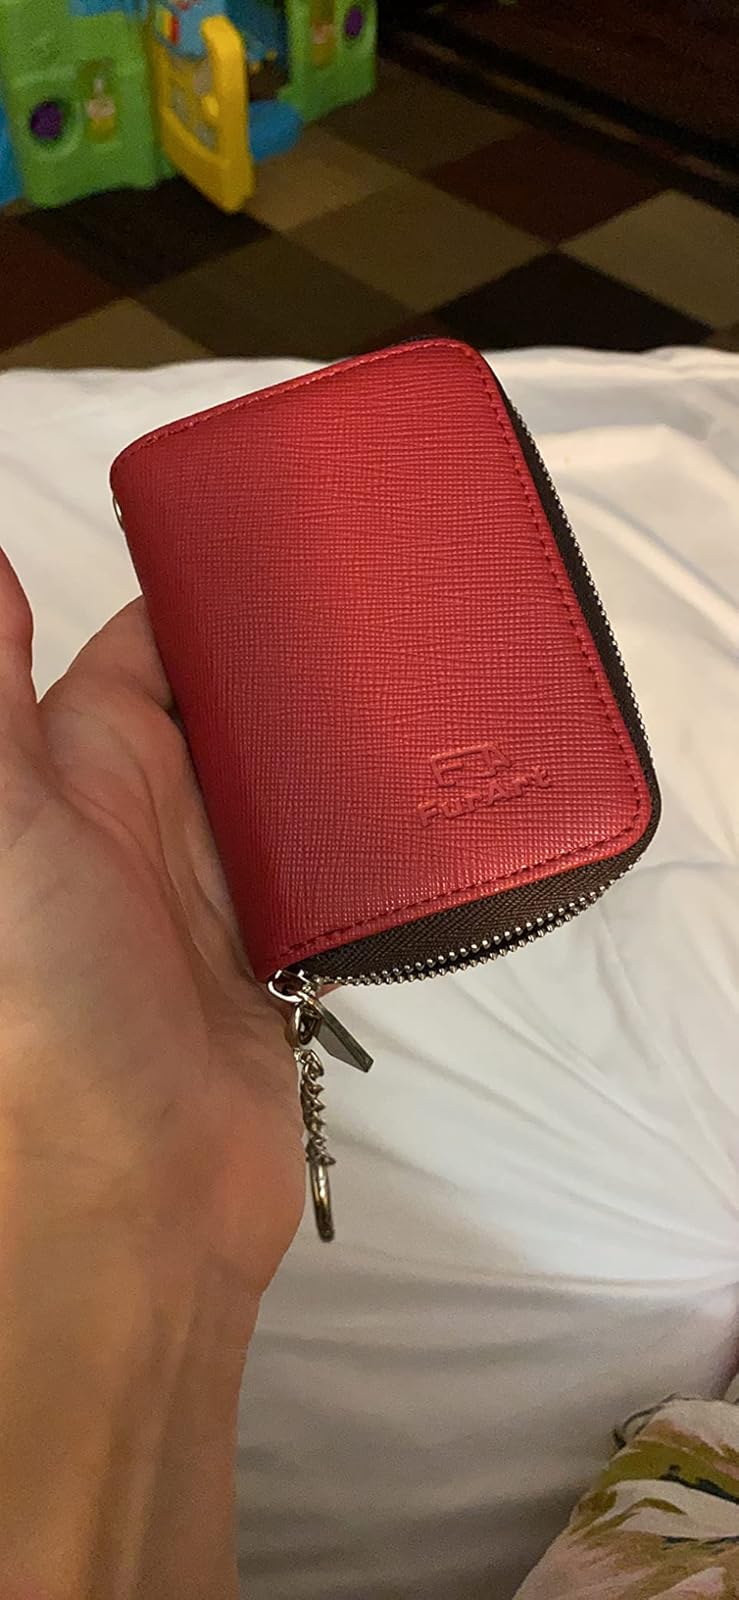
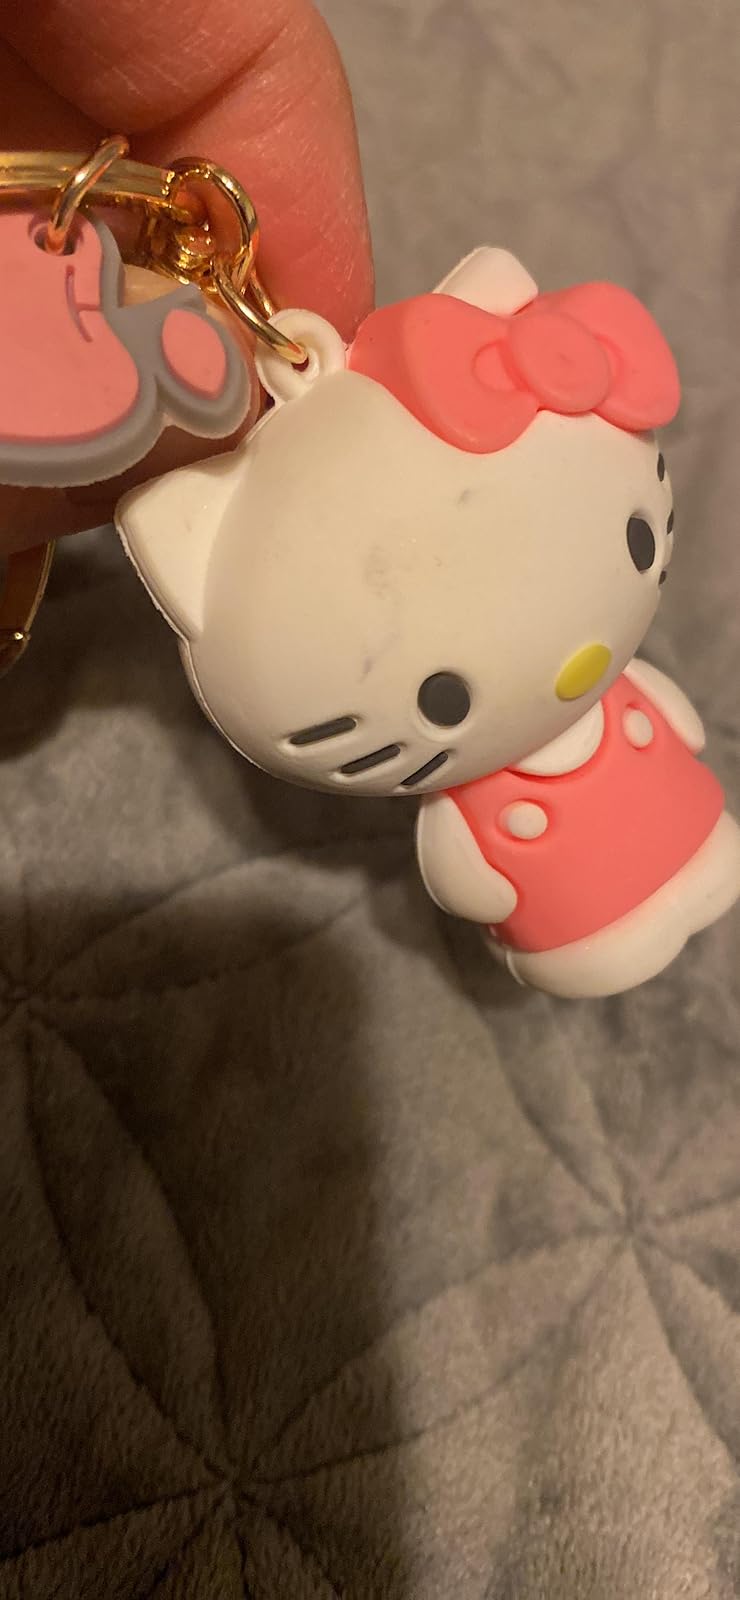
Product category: accessories_keychain
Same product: no